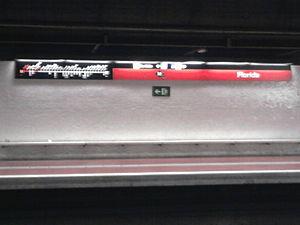
Florida est une station de la ligne 1 du métro de Barcelone. Elle est située sur le territoire de la ville de L'Hospitalet de Llobregat, dans l'Aire métropolitaine de Barcelone en Catalogne.